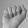
ASL letter: A